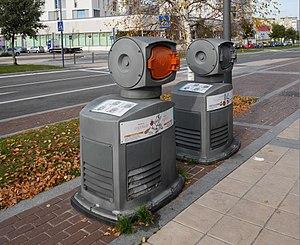
La collecte pneumatique des déchets est, dans le cadre général de la gestion des déchets, un type de système de collecte des déchets utilisant un réseau pneumatique.